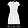
Label: Dress